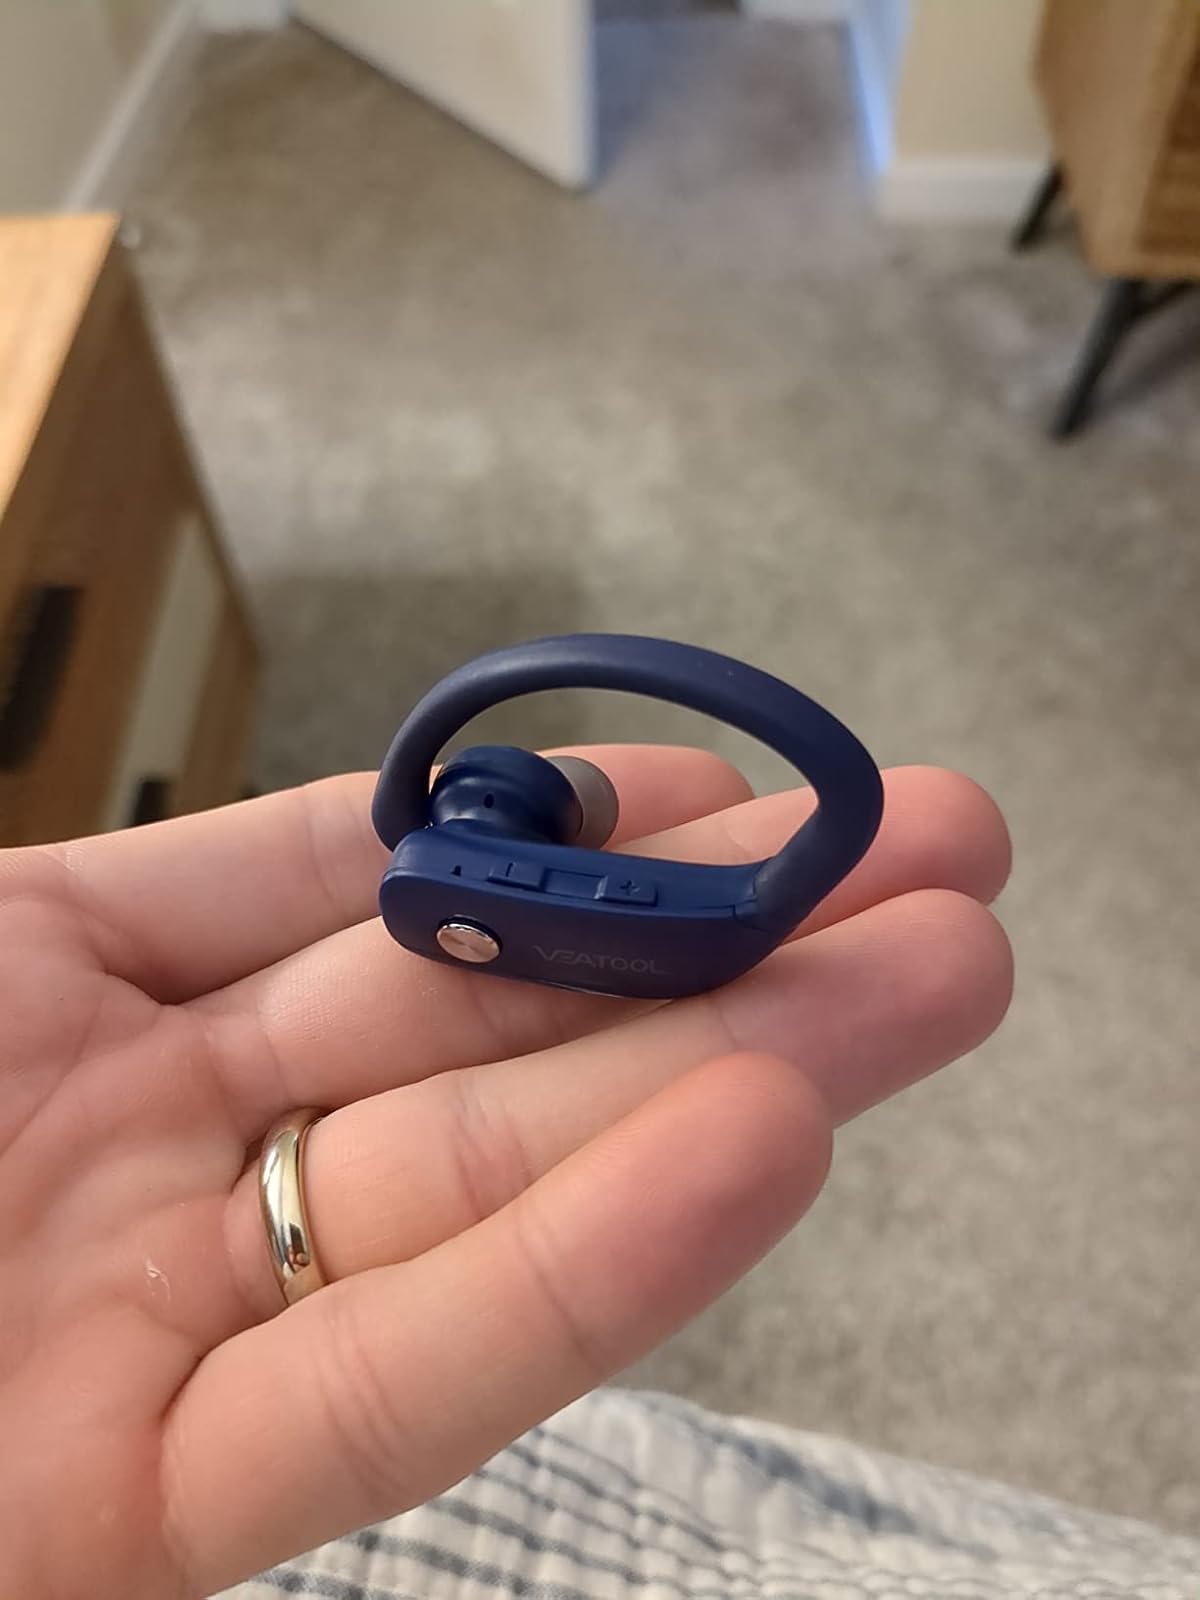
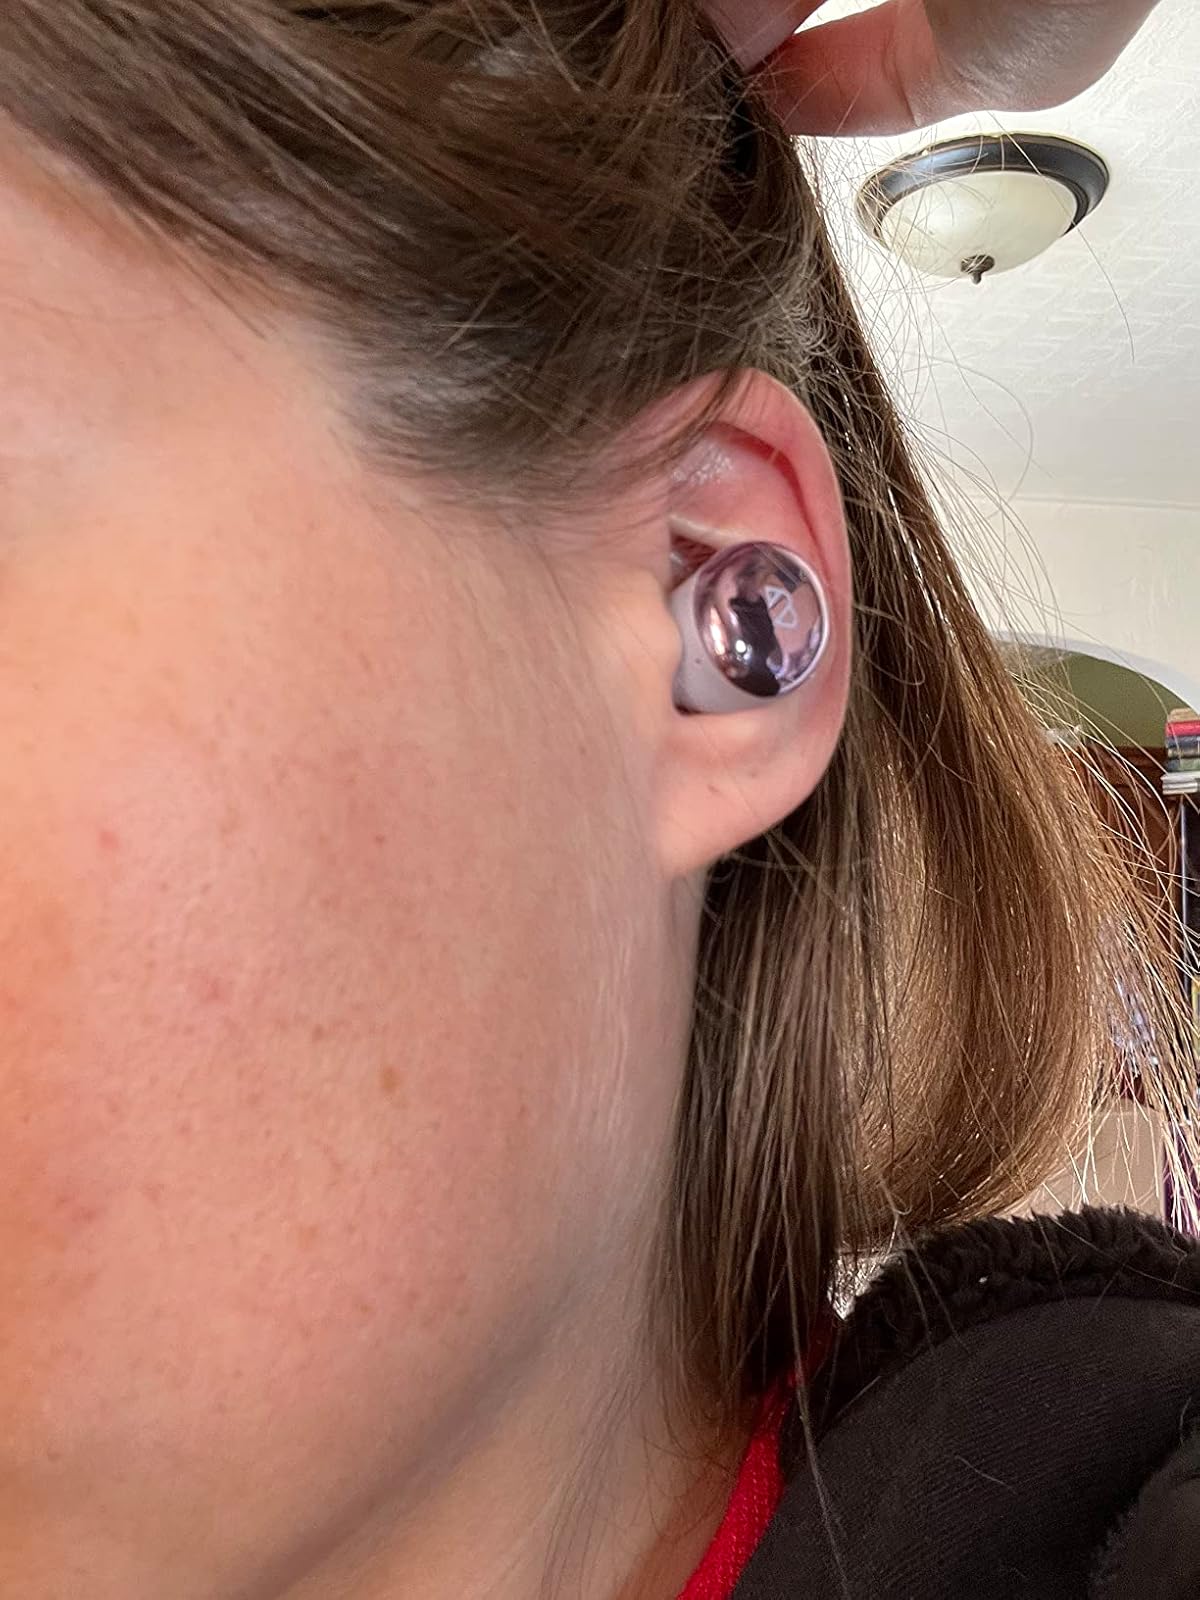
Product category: earbuds
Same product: no